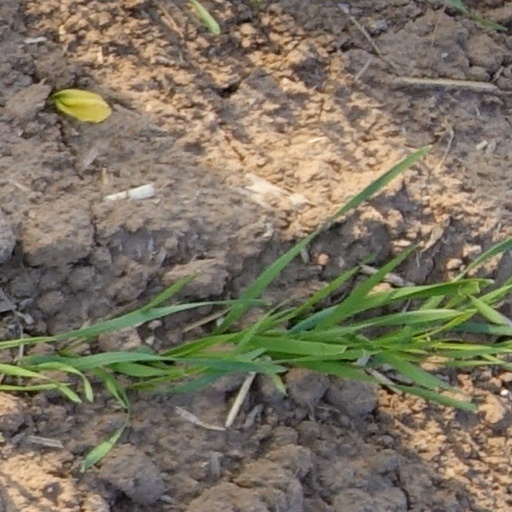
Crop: wheat